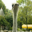
Label: bird